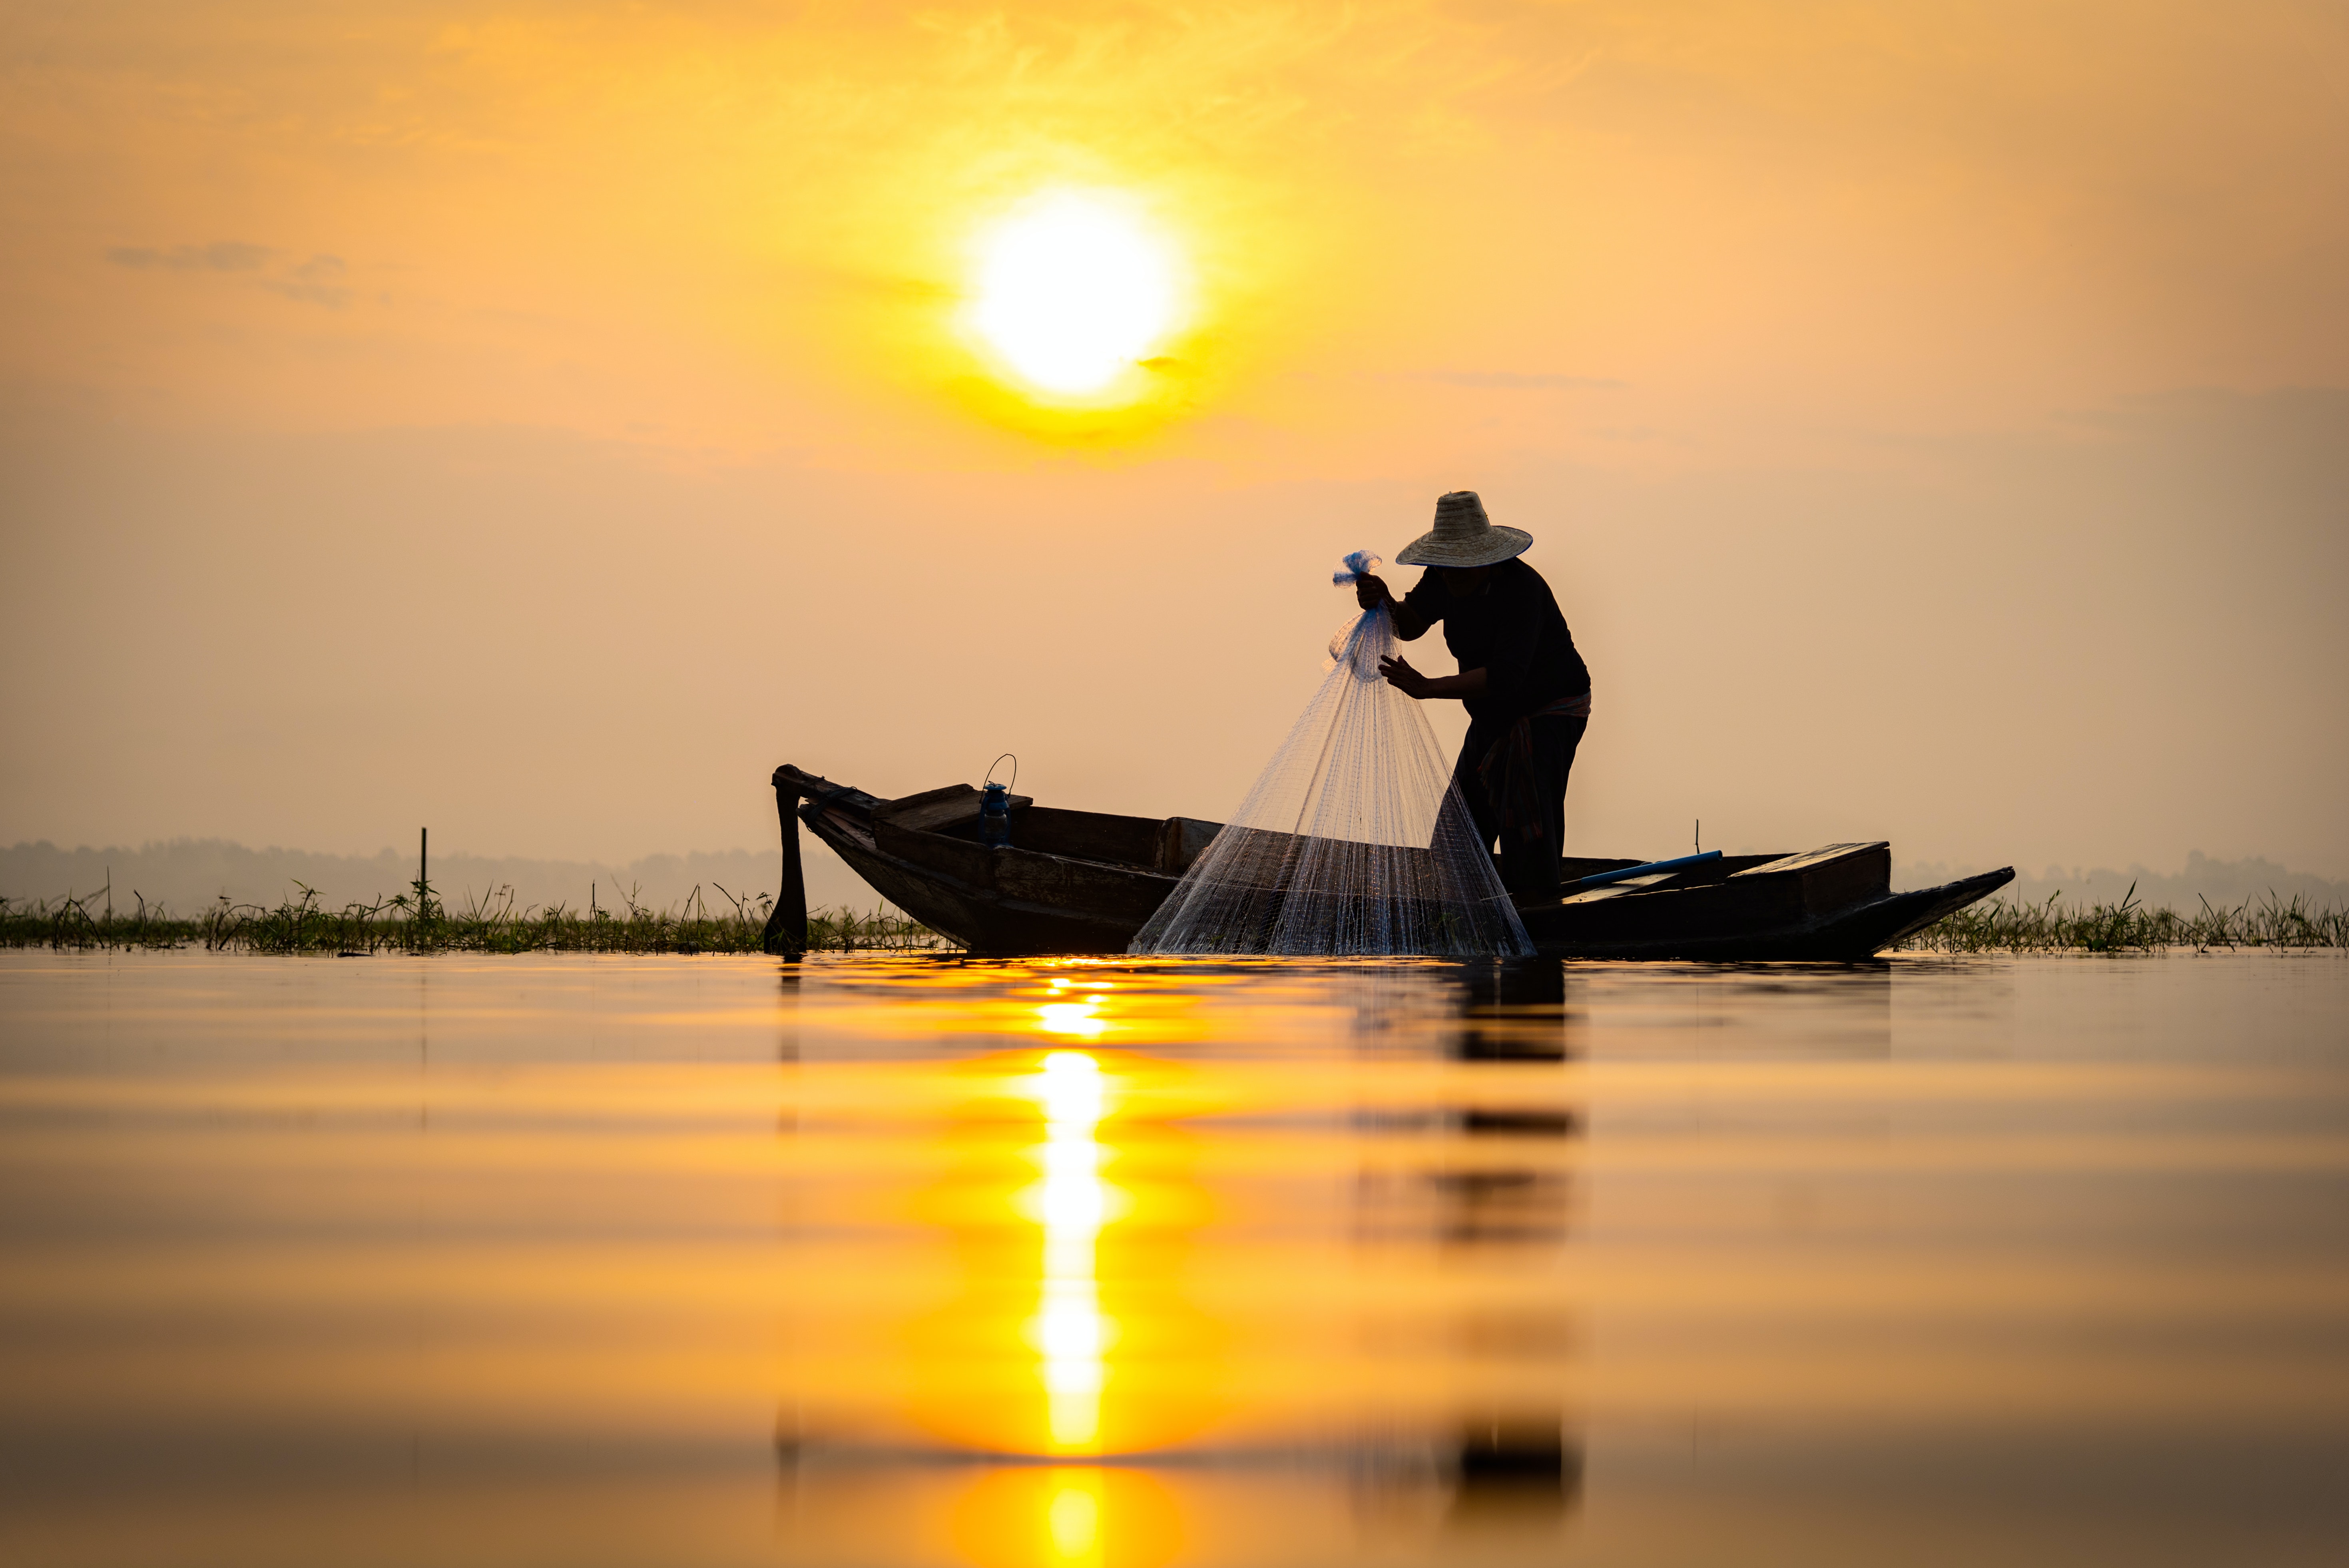
natural, water, sky, cloud, boat, light, watercraft, boats and boating equipment and supplies, lake, body of water, sunlight, dusk, happy, sunset, sunrise, fisherman, People in nature, afterglow, horizon, morning, canoe, landscape, calm, leisure, recreation, fishing, reflection, natural landscape, watercraft rowing, backlighting, evening, water transportation, paddle, recreational fishing, travel, ocean, dawn, sun, stock photography, oar, wetland, ship, sound, boating, wildlife, silhouette, sea, vacation, water sport, loch